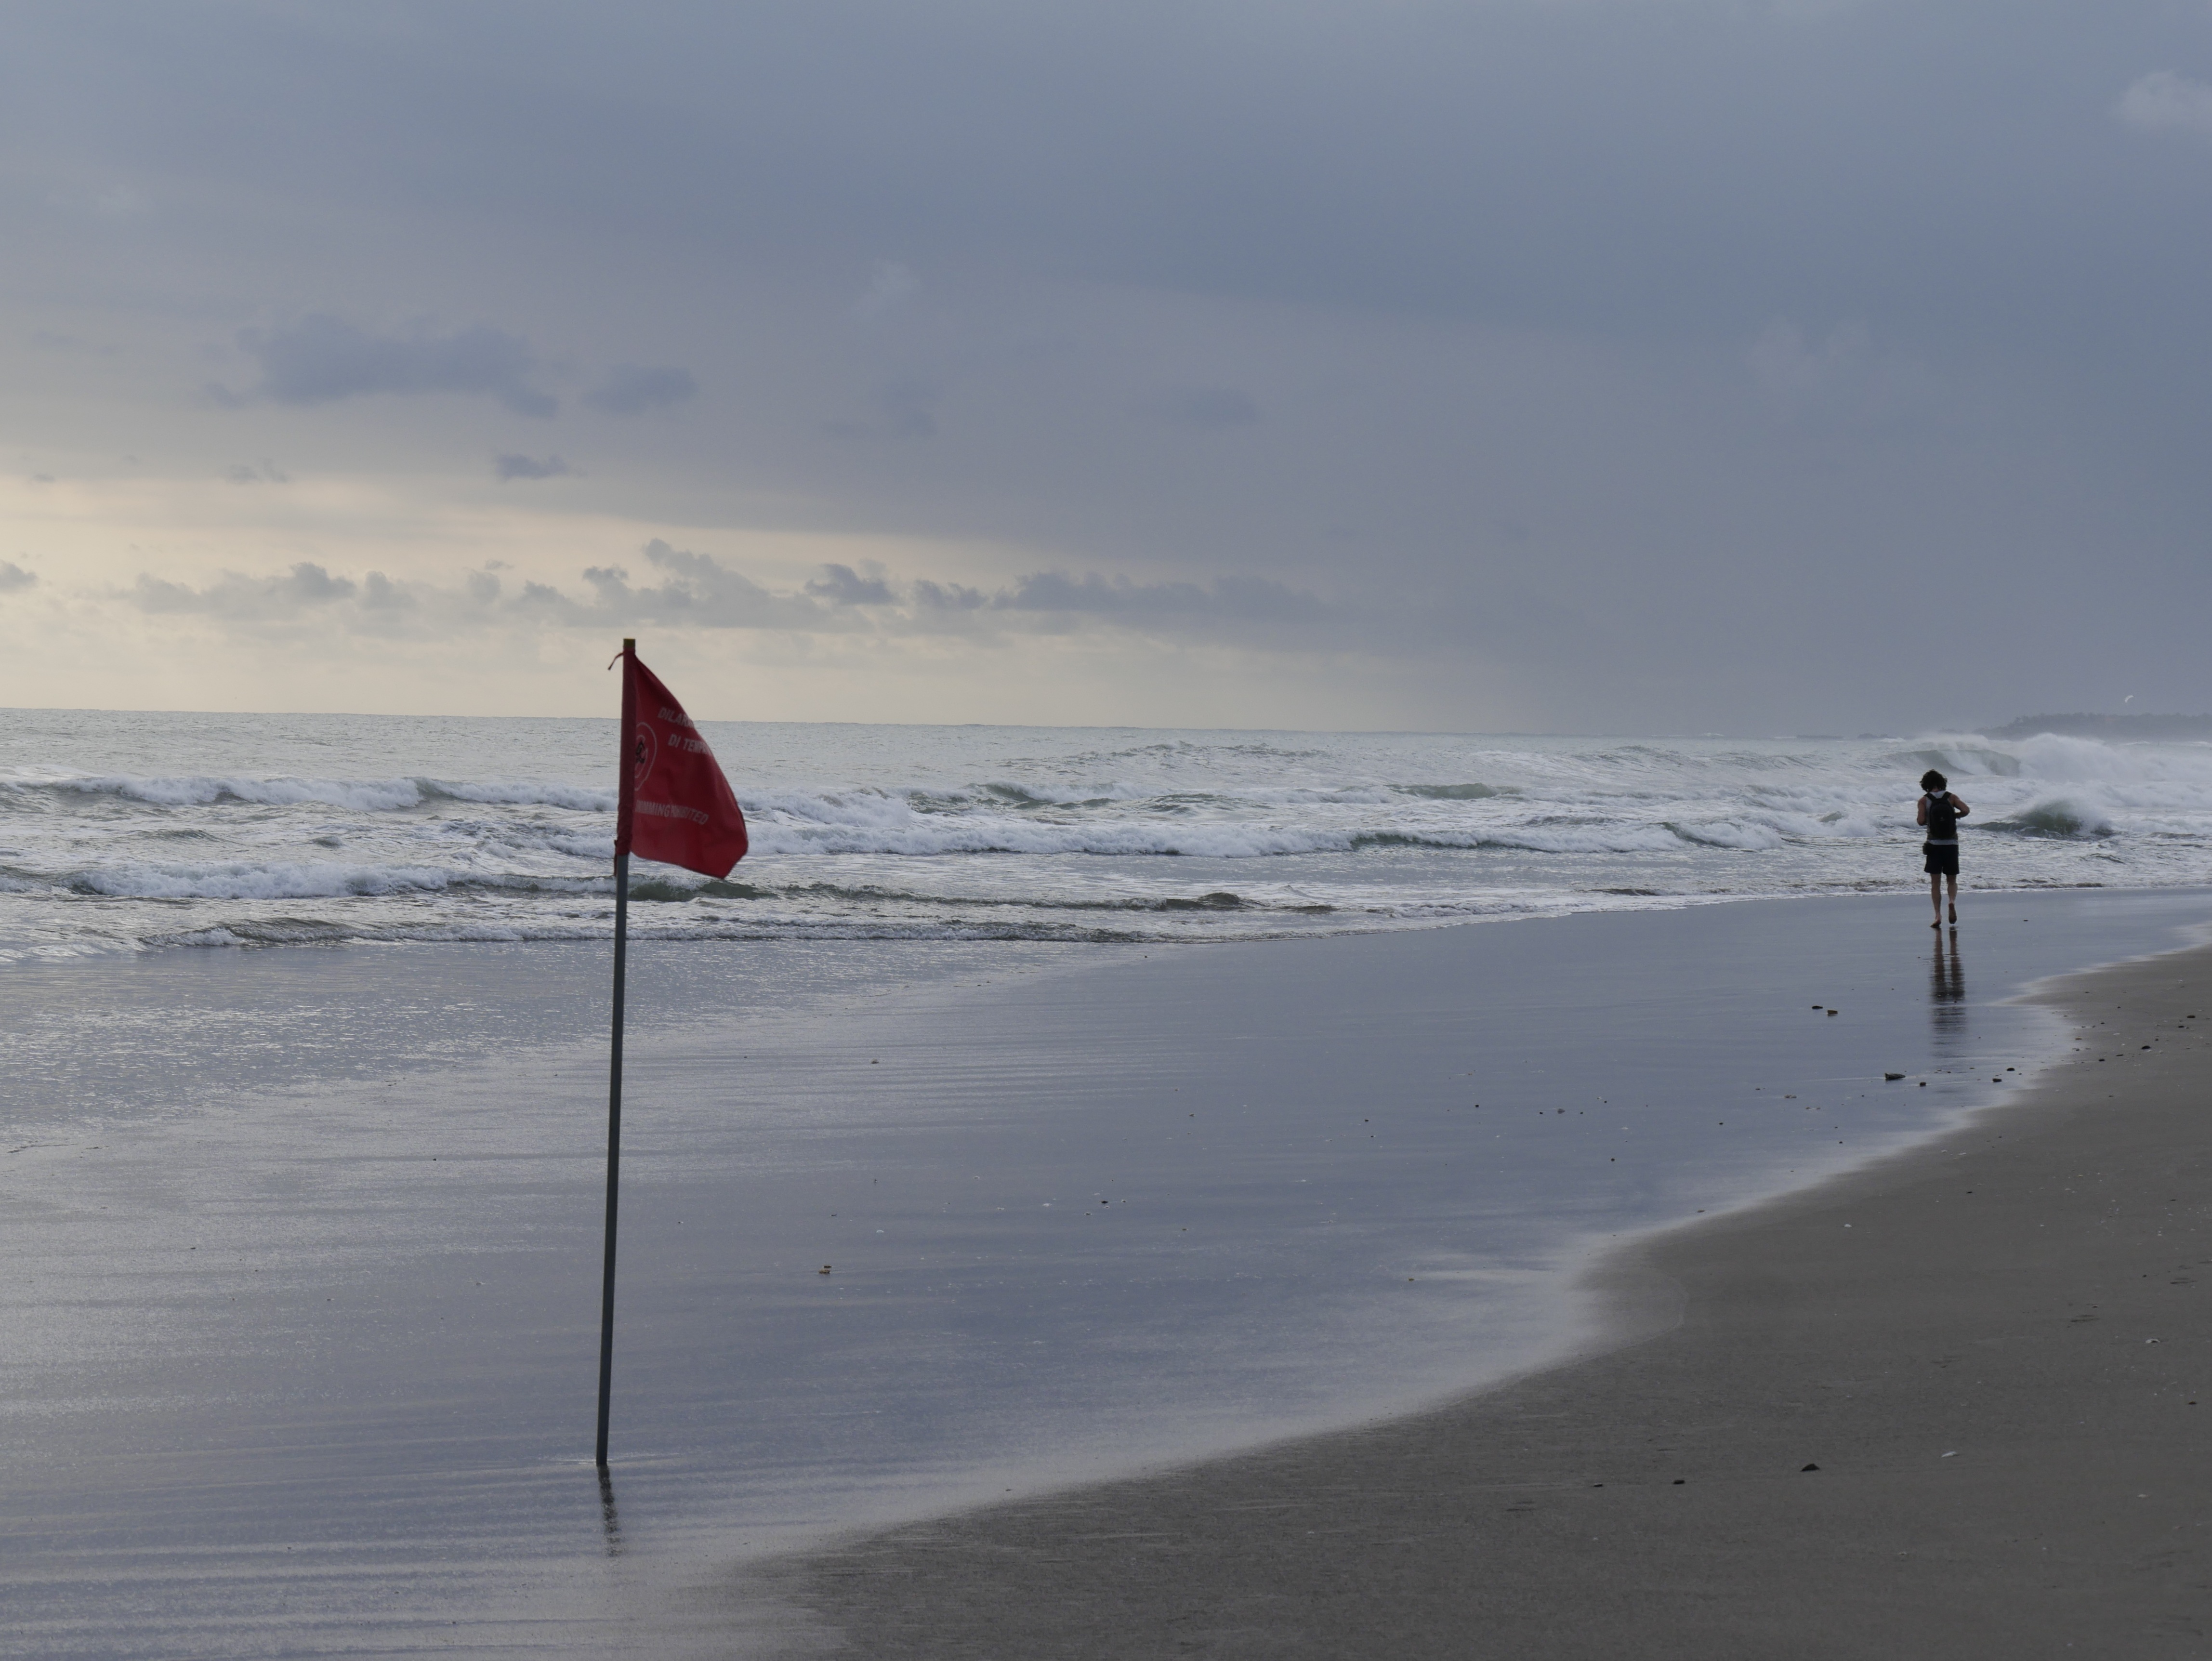
beach, sea, coast, water, sand, ocean, snow, boat, shore, wave, wind, vehicle, weather, asia, body of water, sports, indonesia, bali, mudflat, wind wave